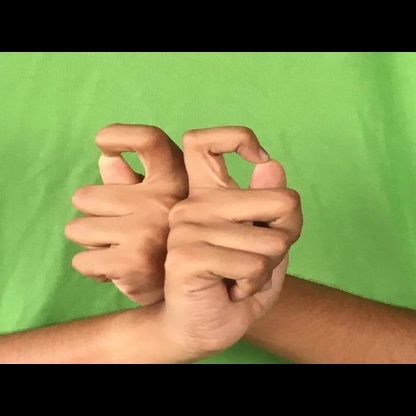
Mudra: Berunda